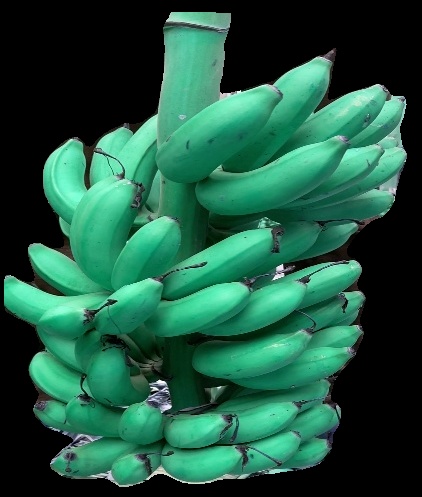
Variety: rasbale
Grade: grade1